Hampton Water Treatment Works

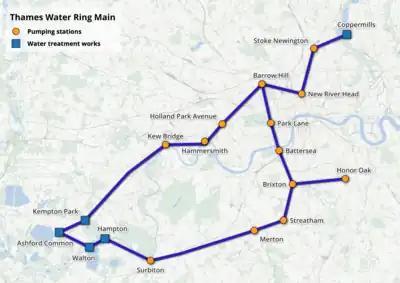
Map of the Thames Water Ring Main in London, showing connected water treatment works and pumping stations.

In addition to water abstracted locally from the Thames the waterworks also receives water from other sources. Water is supplied via the Staines Reservoirs Aqueduct (built 1902) from the King George VI Reservoir (1947) and Staines Reservoirs (1902) which receive their water from the River Thames at Hythe End, just above Bell Weir Lock. The aqueduct passes, and transports water from, the Queen Mary Reservoir (1924) and the Water Treatment Works at Kempton Park, which used to be connected to Hampton via the Metropolitan Water Board Railway. Water was also supplied from the Knight and Bessborough Reservoirs (1907) and the Queen Elizabeth II Reservoir (1962) on the opposite (south) side of the Thames. The Hampton works is also the starting point of the Thames-Lea tunnel (1960) which transfers water to the reservoirs in the Lea Valley.